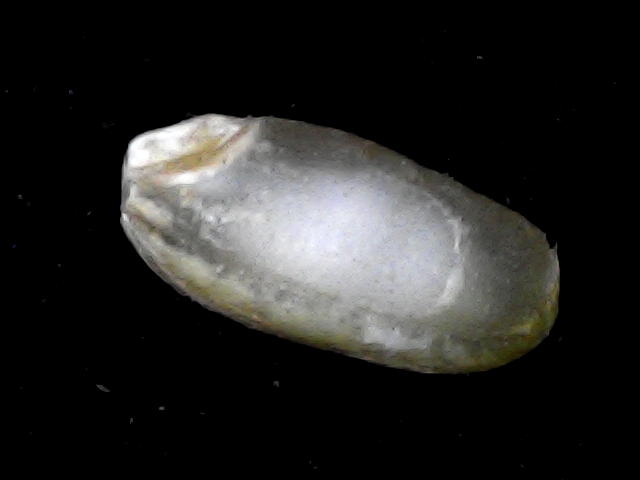
Rice variety: BD76